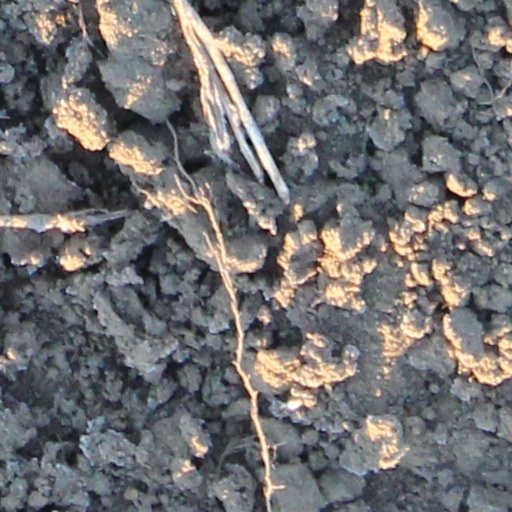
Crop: wheat